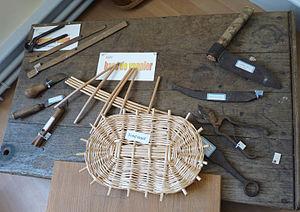
Banc et outils de vannier à la Maison de la Vannerie (Fayl-Billot, Haute-Marne)
La vannerie désigne :